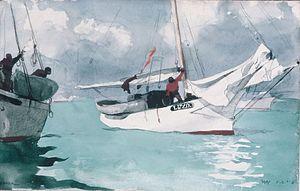
Fishing Boats, Key West est une aquarelle et un dessin au graphite de Winslow Homer. Il fait partie de la collection du Metropolitan Museum of Art.
Ce terme permet de désigner l'ensemble des navires pratiquant la pêche. Ces navires sont conçus pour permettre la pratique de la pêche en respectant certaines règles de sécurité, mais les conditions de travail et de vie y sont souvent rudes. En général, le nom d'un type de bateaux est en relation avec la pêche qu'il pratique, le type de poissons collecté, ou la technique utilisée. Parfois les navires constituent des flottilles qui pêchent de manière plus ou moins concertées. Dans le cadre en Europe des quotas de pêche mis en place pour une gestion communautaire de la pêche, des réductions de flottilles existent et les bateaux de pêche font comme d'autres navires l'objet d'un marché de l'occasion. Il existe des bateaux viviers qui conservent les animaux vivants et des bateaux usines capables de surgeler le poisson après l'avoir préparé sur place. Certains bateaux artisanaux sont équipés pour pouvoir emporter de la glace.
Key West est une localité de Floride, aux États-Unis. Elle est située à l'extrémité ouest de l'archipel des Keys. La ville occupe la totalité de la dernière des îles dont elle tire son nom ainsi qu'un ensemble d'îlots qui l’entourent. La partie de Stock Island au nord de la route fédérale nᵒ 1, Fleming Key et Sigsbee Park au nord et Sunset Key à l’ouest font partie de la municipalité.